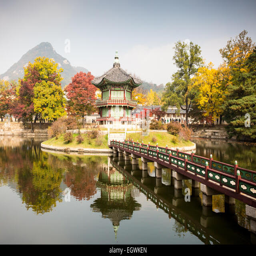
palace and its grounds on a fine autumn day